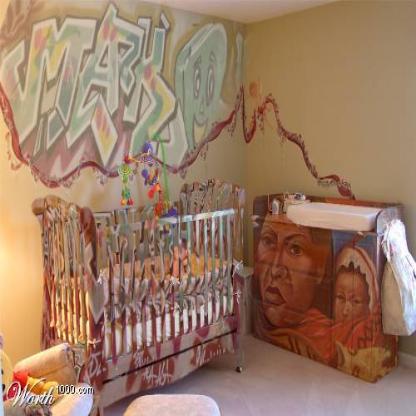
Scene: Indoor